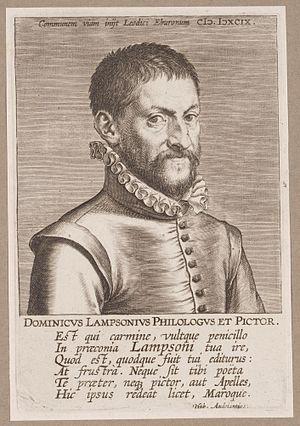
Dominique Lampson Latina: Lampsonius This object is indexed in RKDimages, database of the Netherlands Institute for Art History,
Pieter Brueghel ou Bruegel dit l'Ancien, parfois francisé en Pierre Brueghel l'Ancien est un peintre et graveur brabançon né vers 1525 et mort le 9 septembre 1569 à Bruxelles dans les Pays-Bas espagnols.
Dominique Lampson, ou Dominicus Lampsonius, est un humaniste, poète et artiste né à Bruges en 1532 et mort à Liège en 1599.